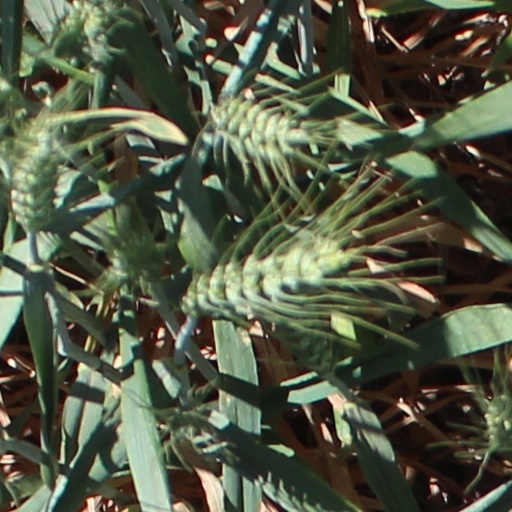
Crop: wheat